Midhurst Railways

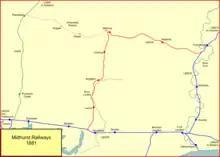
Midhurst railways in 1881

Col. Yolland of the Board of Trade visited the line on 24 June 1881 but was not satisfied that the works were complete and safe. Yolland revisited in July and approved the line, and it opened to the public on 11 July 1881.